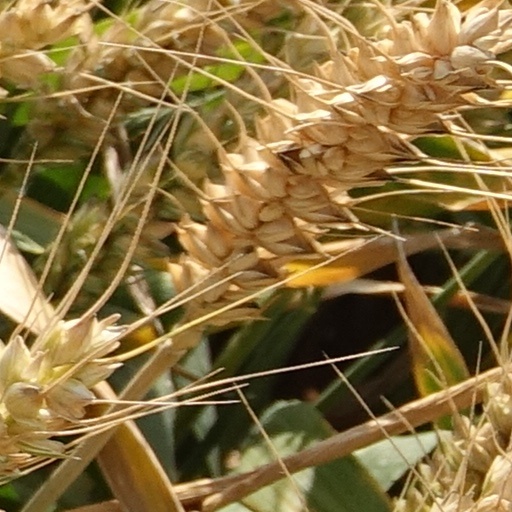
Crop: wheat